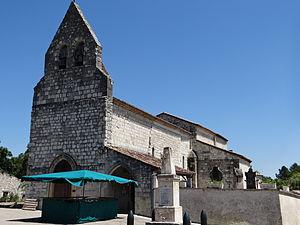
Tayrac - Église Saint-Amans - Clocher, côté sud et monument aux morts
Tayrac est une commune du Sud-Ouest de la France, située dans le département de Lot-et-Garonne.
L'église Saint-Amans est une église catholique située à Tayrac, en France.
Cet article recense une partie des monuments historiques de Lot-et-Garonne, en France.